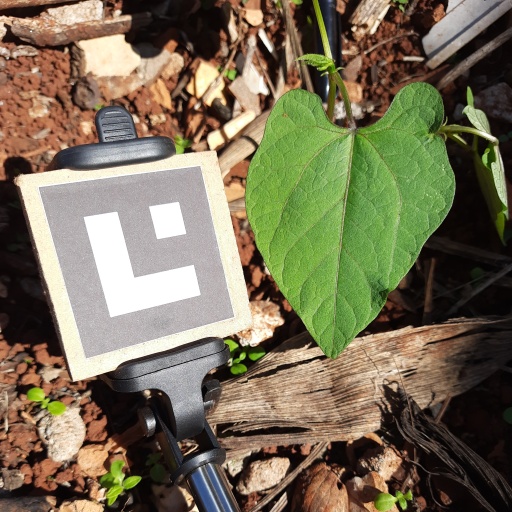
Observations: wavy surface, no eating holes, under sunlight